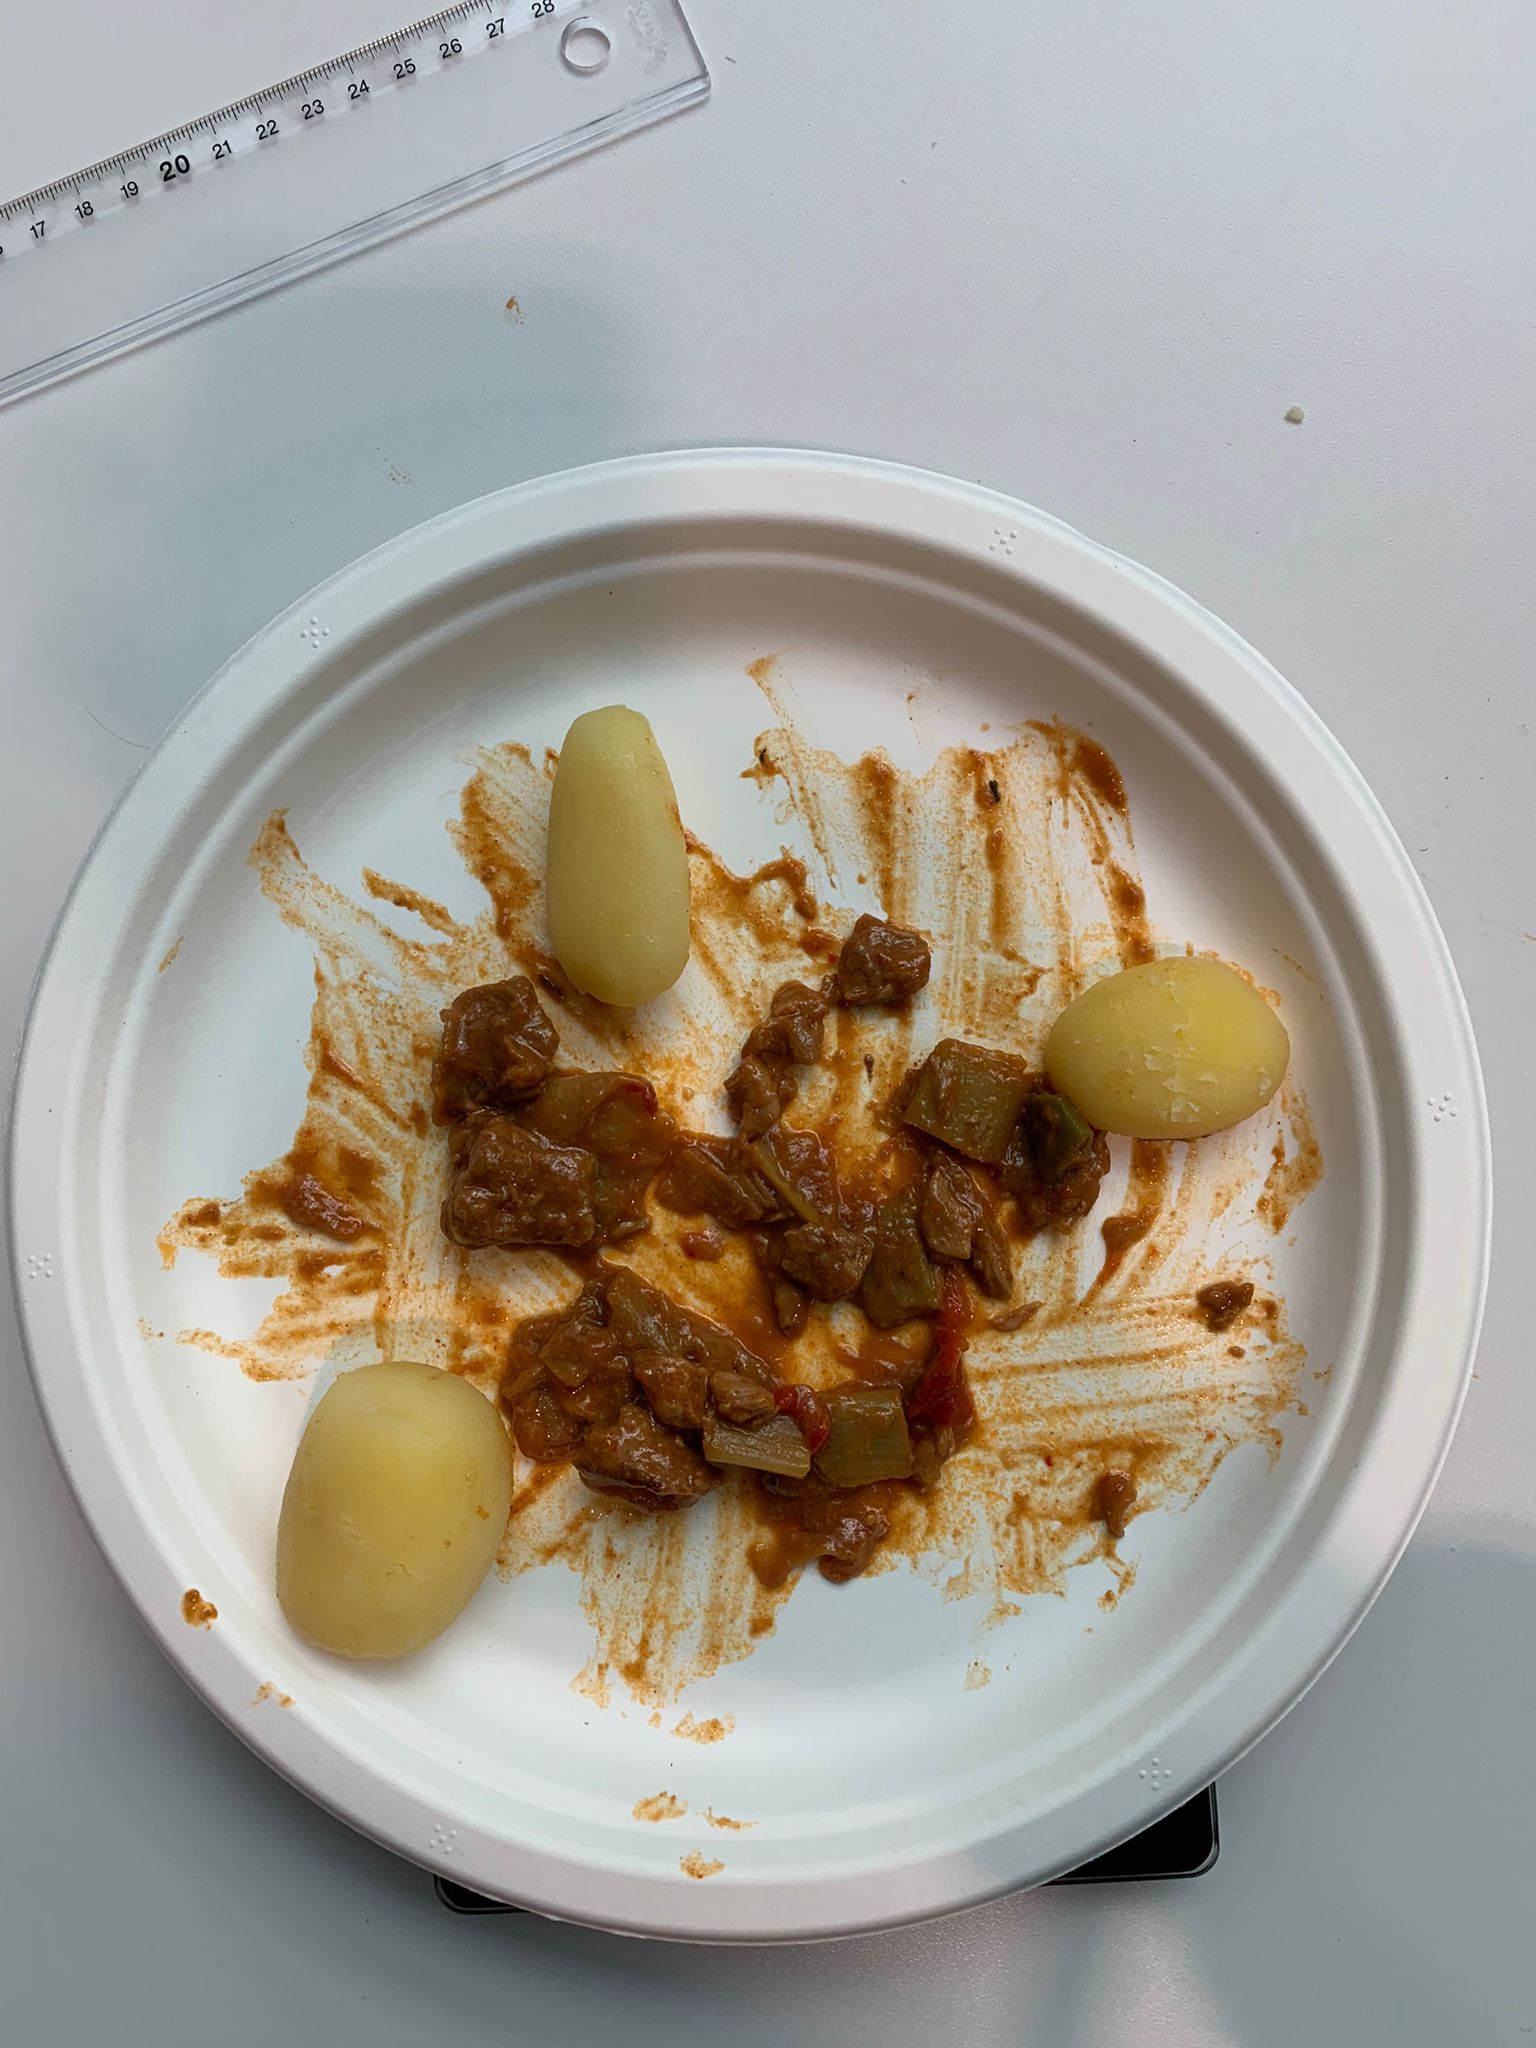
Ingredients: goulash, potatoes